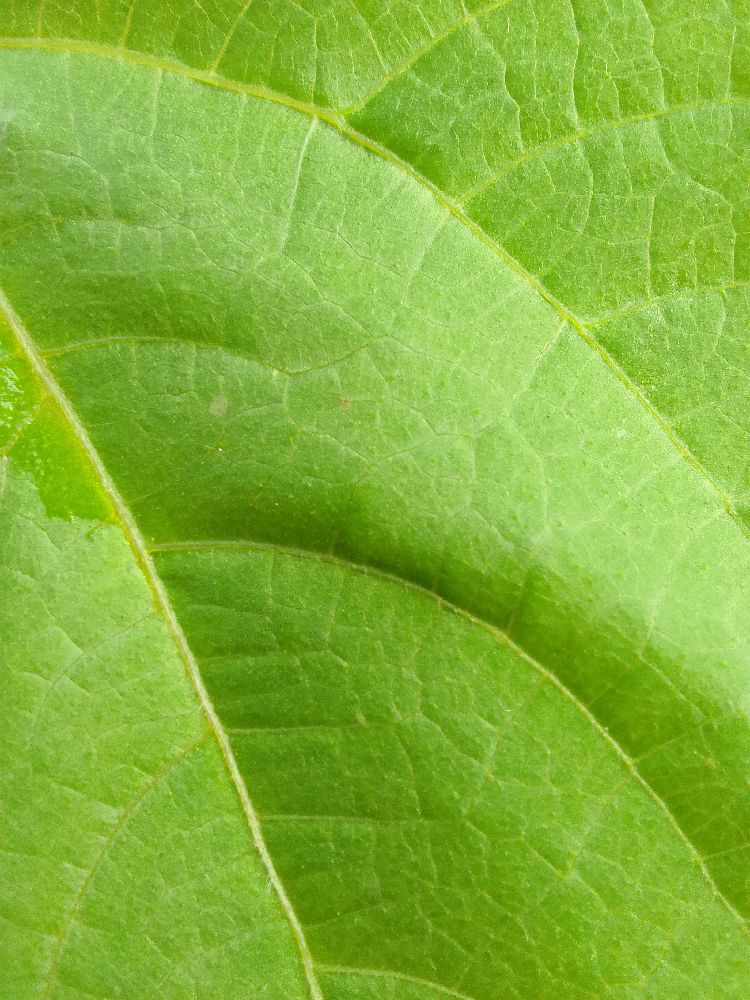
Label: healthy